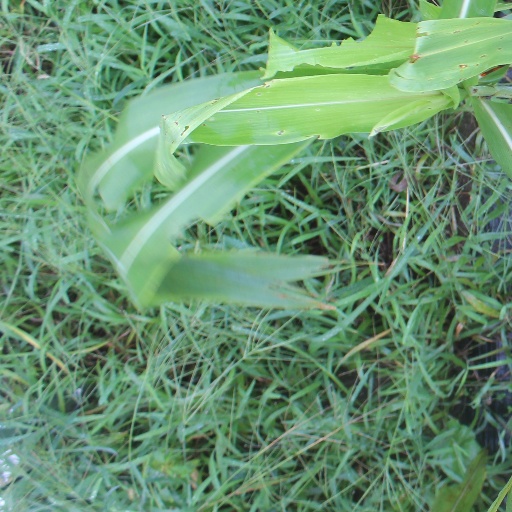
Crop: sorghum